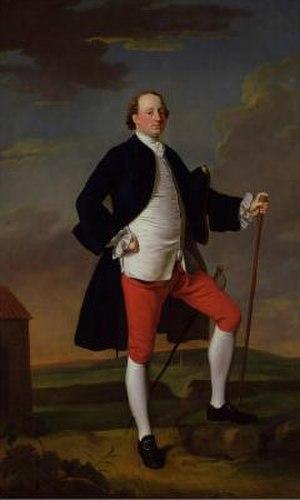
Le commander-in-chief of the Forces ou seulement commander-in-chief, est le salarié à la tête de l'Armée de l'Angleterre de 1660 à 1707. Elle est remplacée en 1707 par l'Armée de terre britannique, fondée cette année-là, en incluant les régiments écossais. Le C-in-C est la tête de cette armée de 1707 jusqu'à 1904. Ensuite, ce poste est remplacé de 1904 à 1908 par le chief of the General Staff puis à partir de 1908 par le chief of the Imperial General Staff.